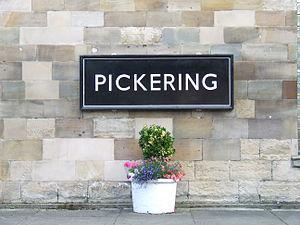
Gill Sans est une police de caractères créée en 1928 par le graphiste et sculpteur britannique Eric Gill. La police s'inspire de l'Edward Johnston's, utilisée pour le métro londonien, et a servi de base à de nombreuses autres polices humanistes telles que le Syntax et le SS Scala Sans.